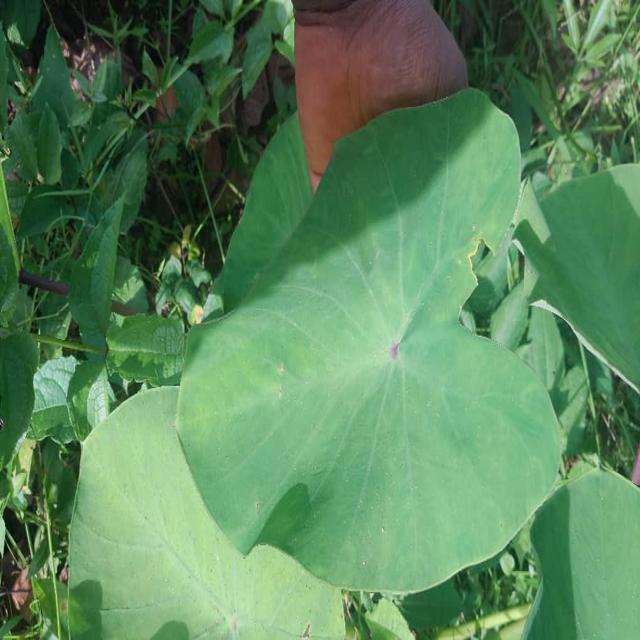
Label: Healthy